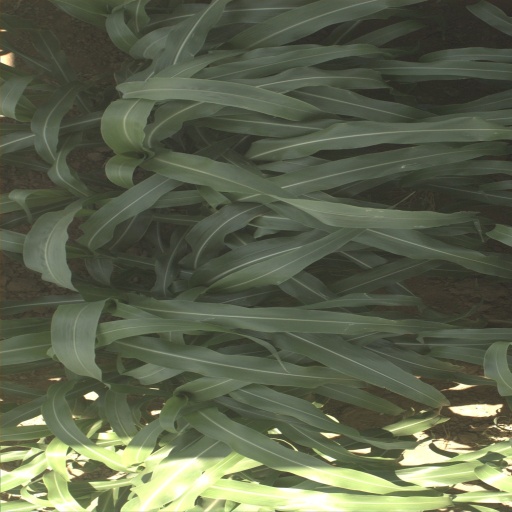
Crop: sorghum